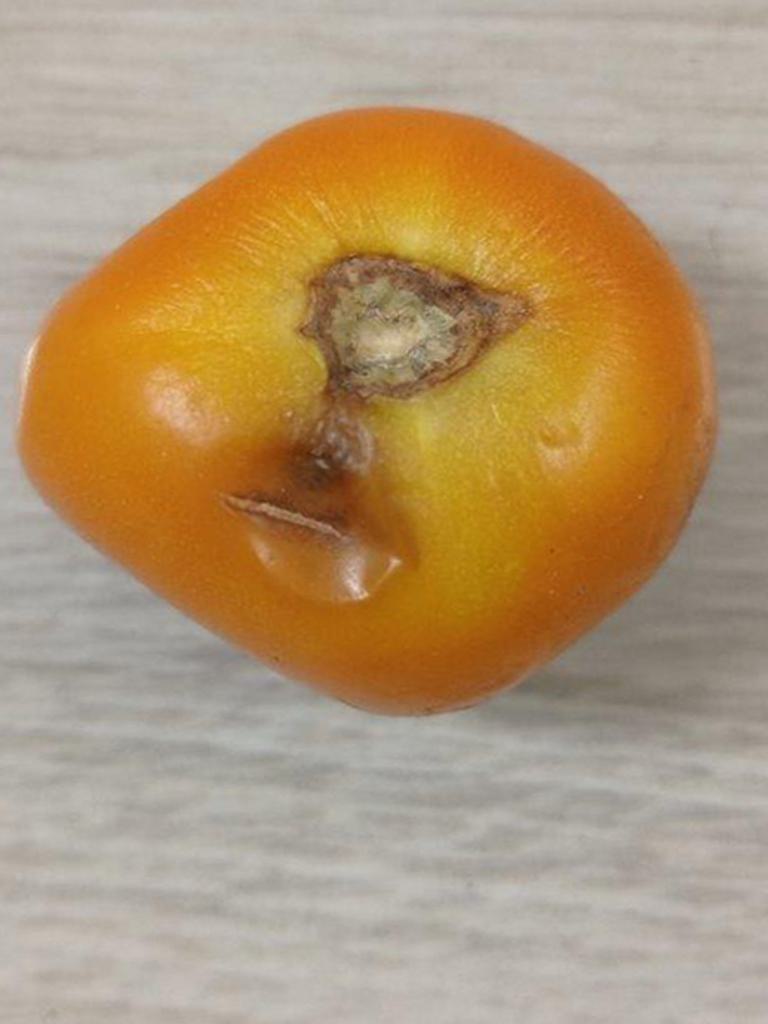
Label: Rotten